Volca Beats

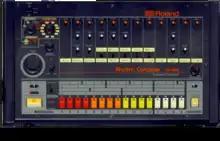
The Roland TR-808, an inspiration for the Volca Beats

The Volca Beats has a black faceplate, with gold accents and keys; the enclosure is made of black plastic. Its design is partially inspired by the Roland TR-808 and TR-606. It features a 16-step sequencer with motion sequencing for sequencing parameter changes. The sequencer also has "active step" and "step jump" functions for irregular time signatures and build-ups. Connection points include 9V DC power, MIDI in, sync in/out and a single stereo output. The Volca Beats can also be powered by batteries and has a built-in speaker.